Answer in natural language. Where is Window with respect to dark cave wall decor photo? Choose between the following options: left or right
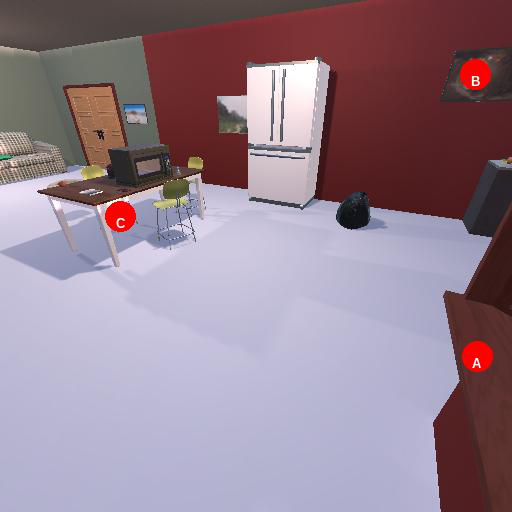
<answer>left</answer>